Piedmont High School (California)

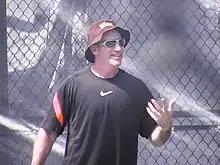
Brad Gilbert

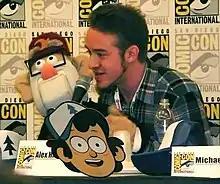
Alex Hirsch

Piedmont High School has been awarded the Blue Ribbon School Award of Excellence by the United States Department of Education.